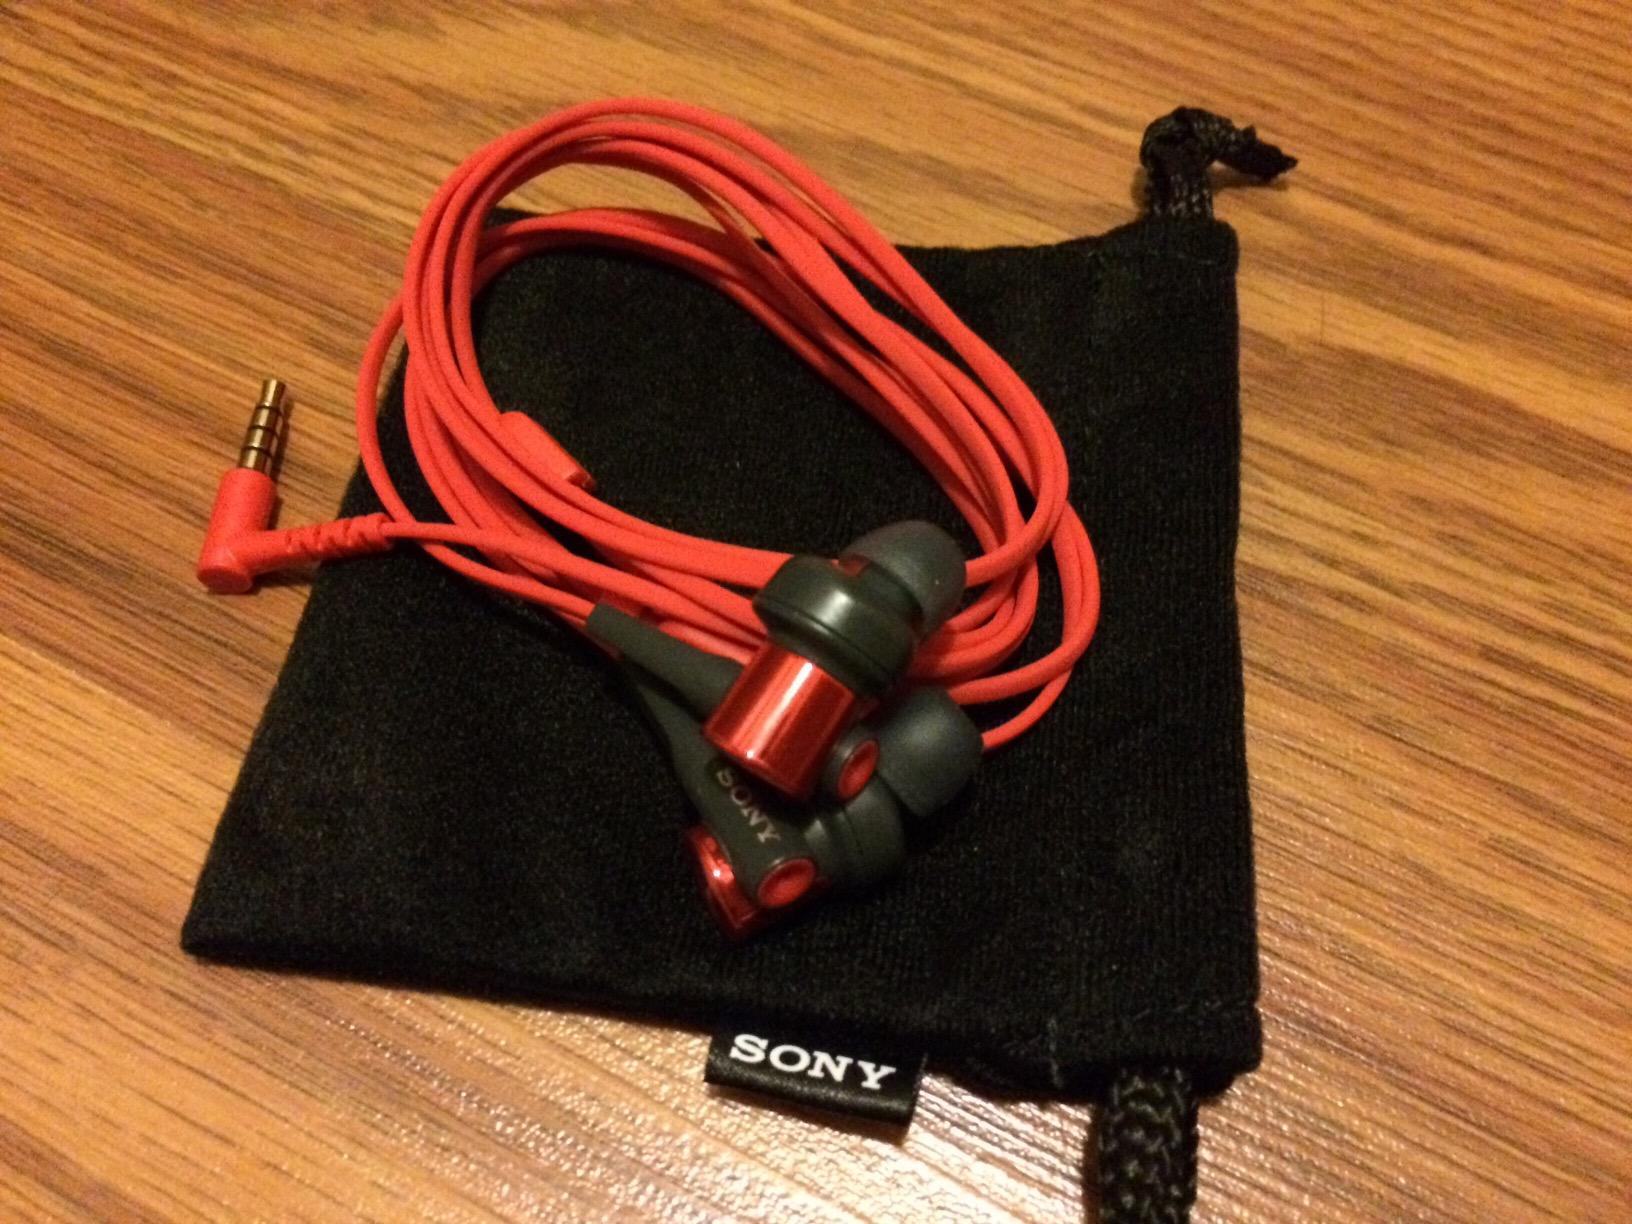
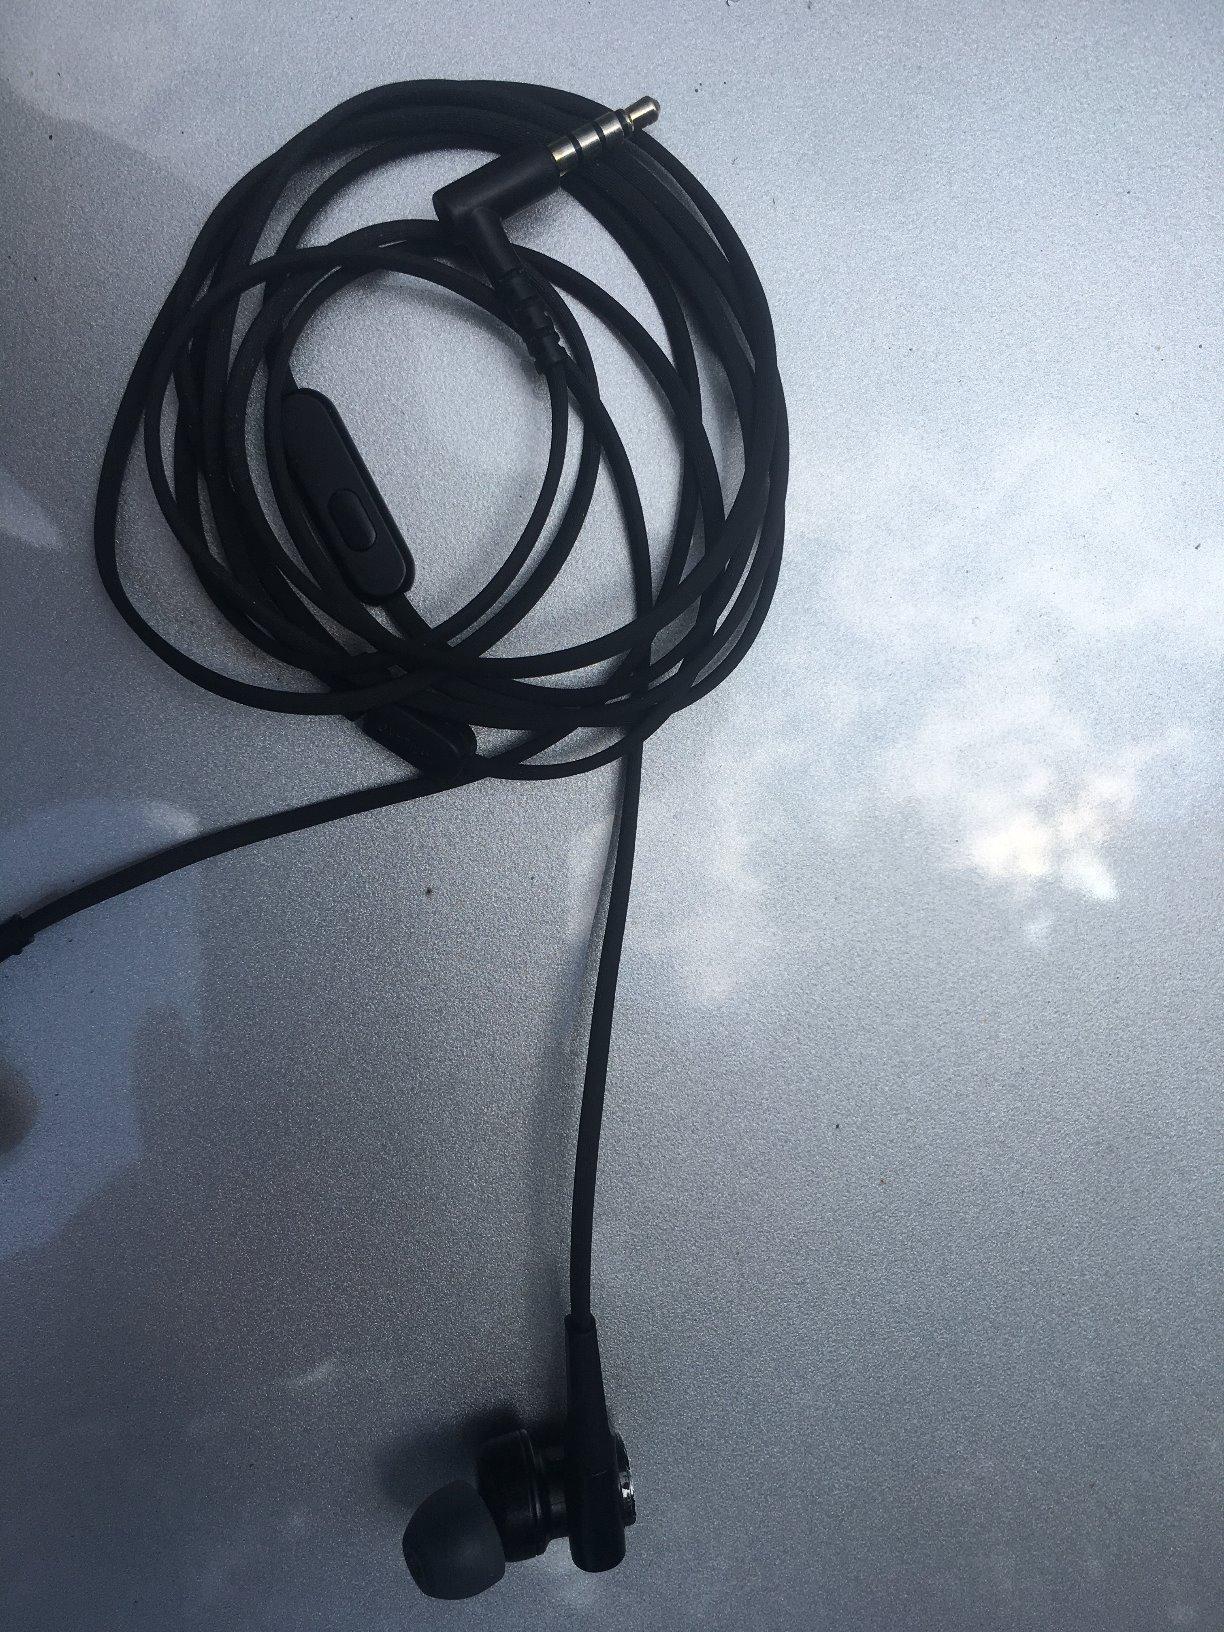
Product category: headphones
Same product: no